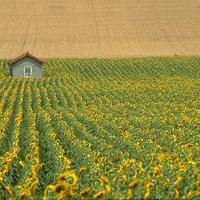
Weather: cloudy or overcast